Describe the emotion expressed in this image:  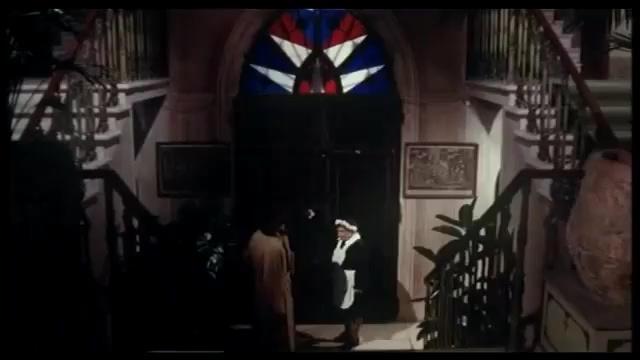
This person displays Pain, valence and arousal with low intensity.